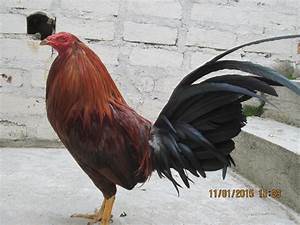
Label: chicken